Goslar Cathedral

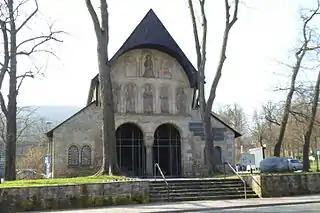
Cathedral porch today

The church known as Goslar Cathedral was a collegiate church dedicated to St. Simon and St. Jude in the town of Goslar, Germany. It was built between 1040 and 1050 as part of the Imperial Palace district. The church building was demolished in 1819–1822; today, only the porch of the north portal is preserved. It was a church of Benedictine canons. The term "Dom", a German synecdoche used for collegiate churches and cathedrals alike, is often uniformly translated as 'cathedral' into English, even though this collegiate church was never the seat of a bishop.